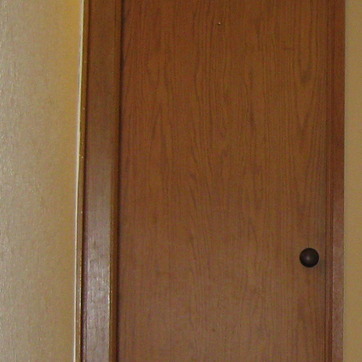
Material: wood